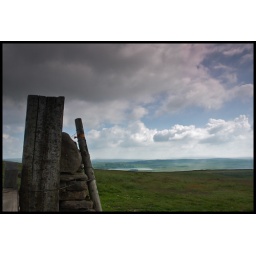
Malham Tarn in the distance. It's England's highest body of fresh water and the source of the river Aire.